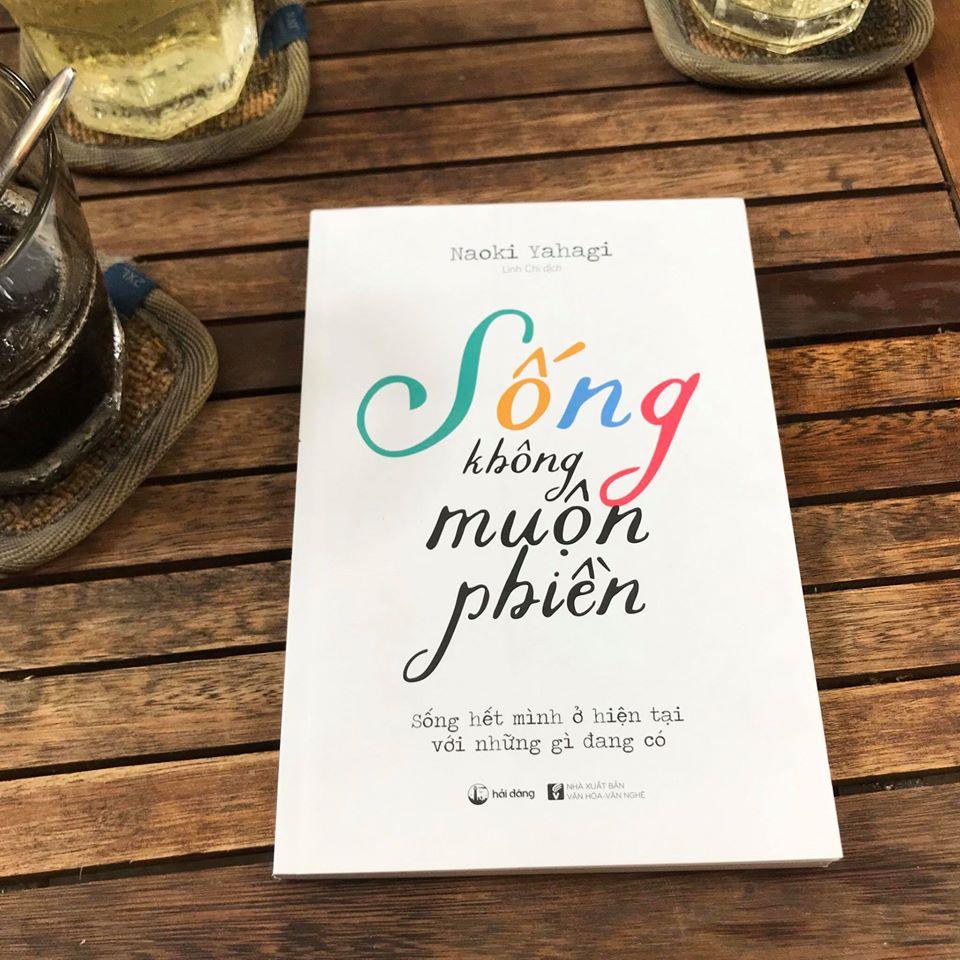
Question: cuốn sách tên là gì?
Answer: sống không muộn phiền